Erfurt

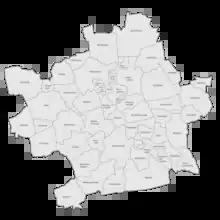
Districts of Erfurt.

Erfurt is situated in the south of the Thuringian basin, a fertile agricultural area between the Harz mountains to the north and the Thuringian Forest to the southwest. Whereas the northern parts of the city area are flat, the southern ones consist of hilly landscape up to 430 m of elevation. In this part lies the municipal forest of "" with beeches and oaks as main tree species. To the east and to the west are some non-forested hills so that the Gera river valley within the town forms a basin. North of the city are some gravel pits in operation, while others are abandoned, flooded and used as leisure areas.